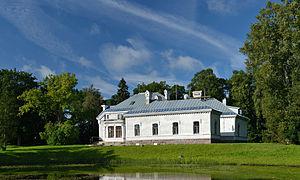
Le comté de Harju est l'un des quinze comtés d'Estonie. Il est situé au nord du pays, bordé par le golfe de Finlande. C'est là qu'on trouve la capitale Tallinn et 520 000 habitants, soit 40 % de la population du pays. Premier par la population avec ses 529 898 habitants, c'est le second comté par la superficie avec 4 333,13 km².
Voici une liste de manoirs en Estonie.
Kiviloo est un village de la commune de Raasiku du comté de Harju en Estonie.